1992 500 km of Silverstone

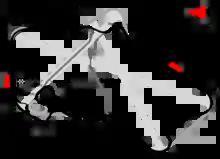
Map of the Silverstone Circuit (1991–1993)

The 1992 500 km of Silverstone was the second race of the FIA Sportscar World Championship. It was run on 10 May 1992.